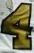
Number: 4